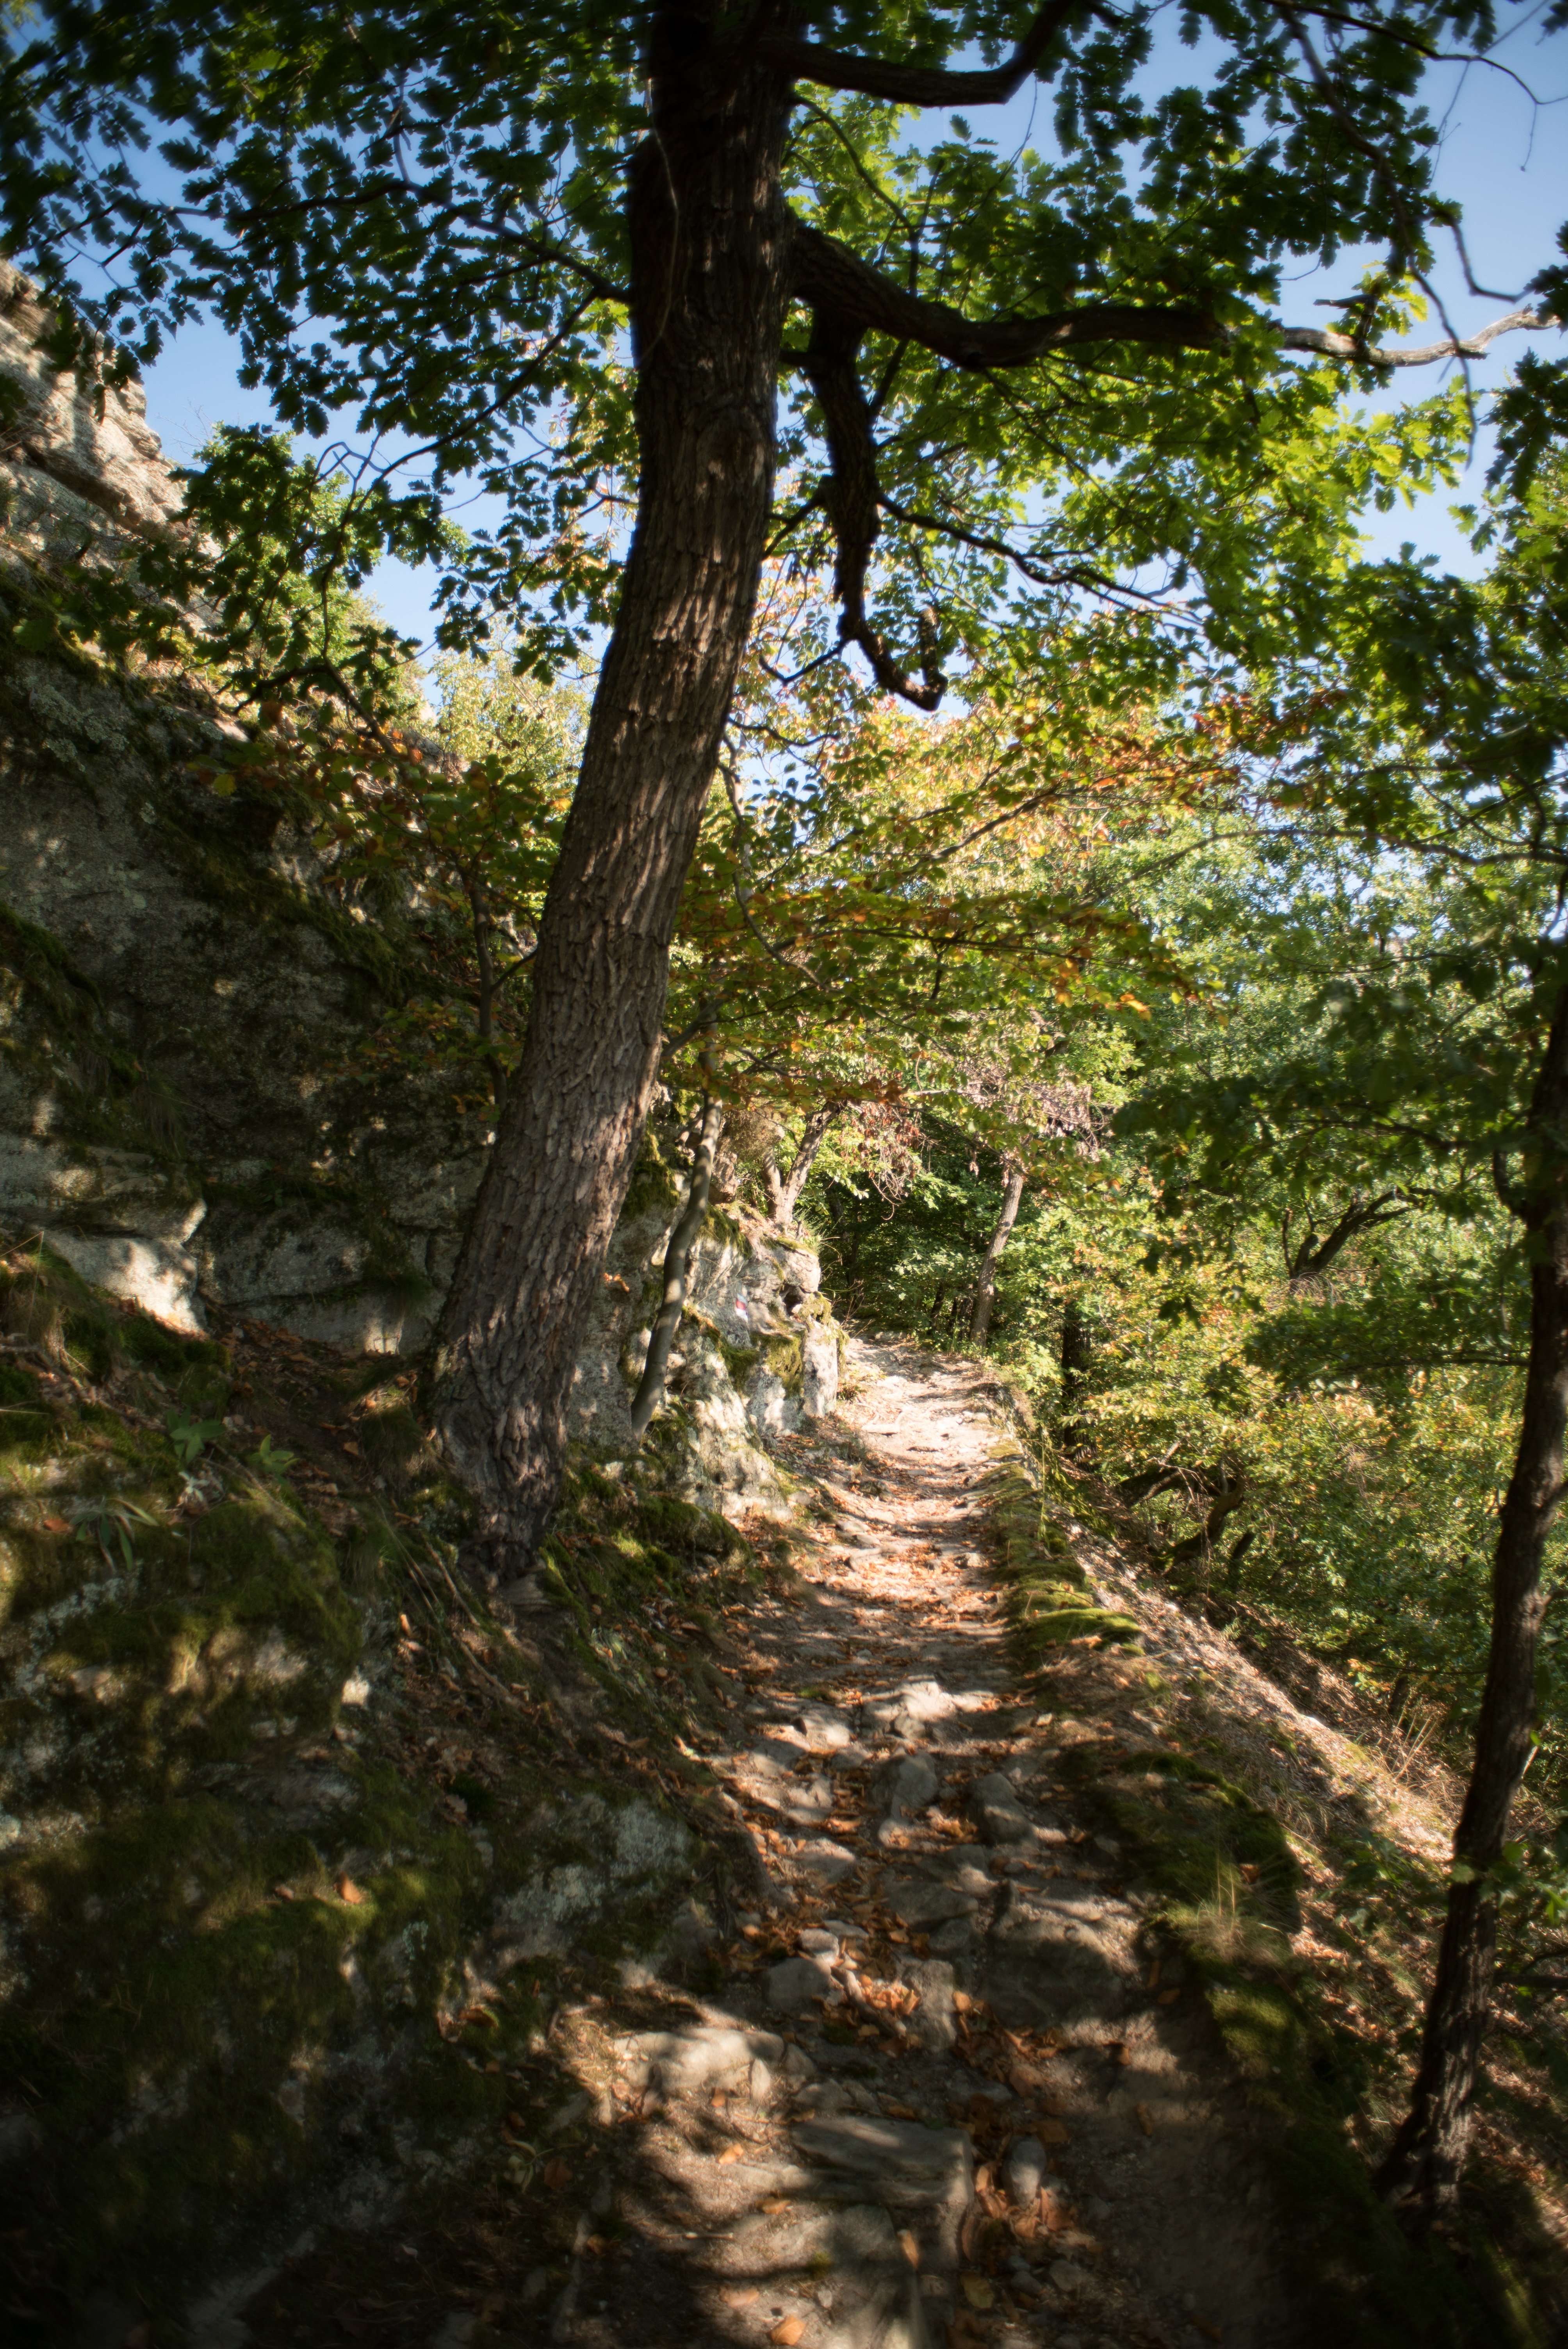
landscape, tree, nature, forest, rock, wilderness, branch, plant, sky, trail, sunlight, leaf, stream, autumn, climbing, trees, stones, woodland, habitat, ecosystem, steinig, old growth forest, natural environment, woody plant